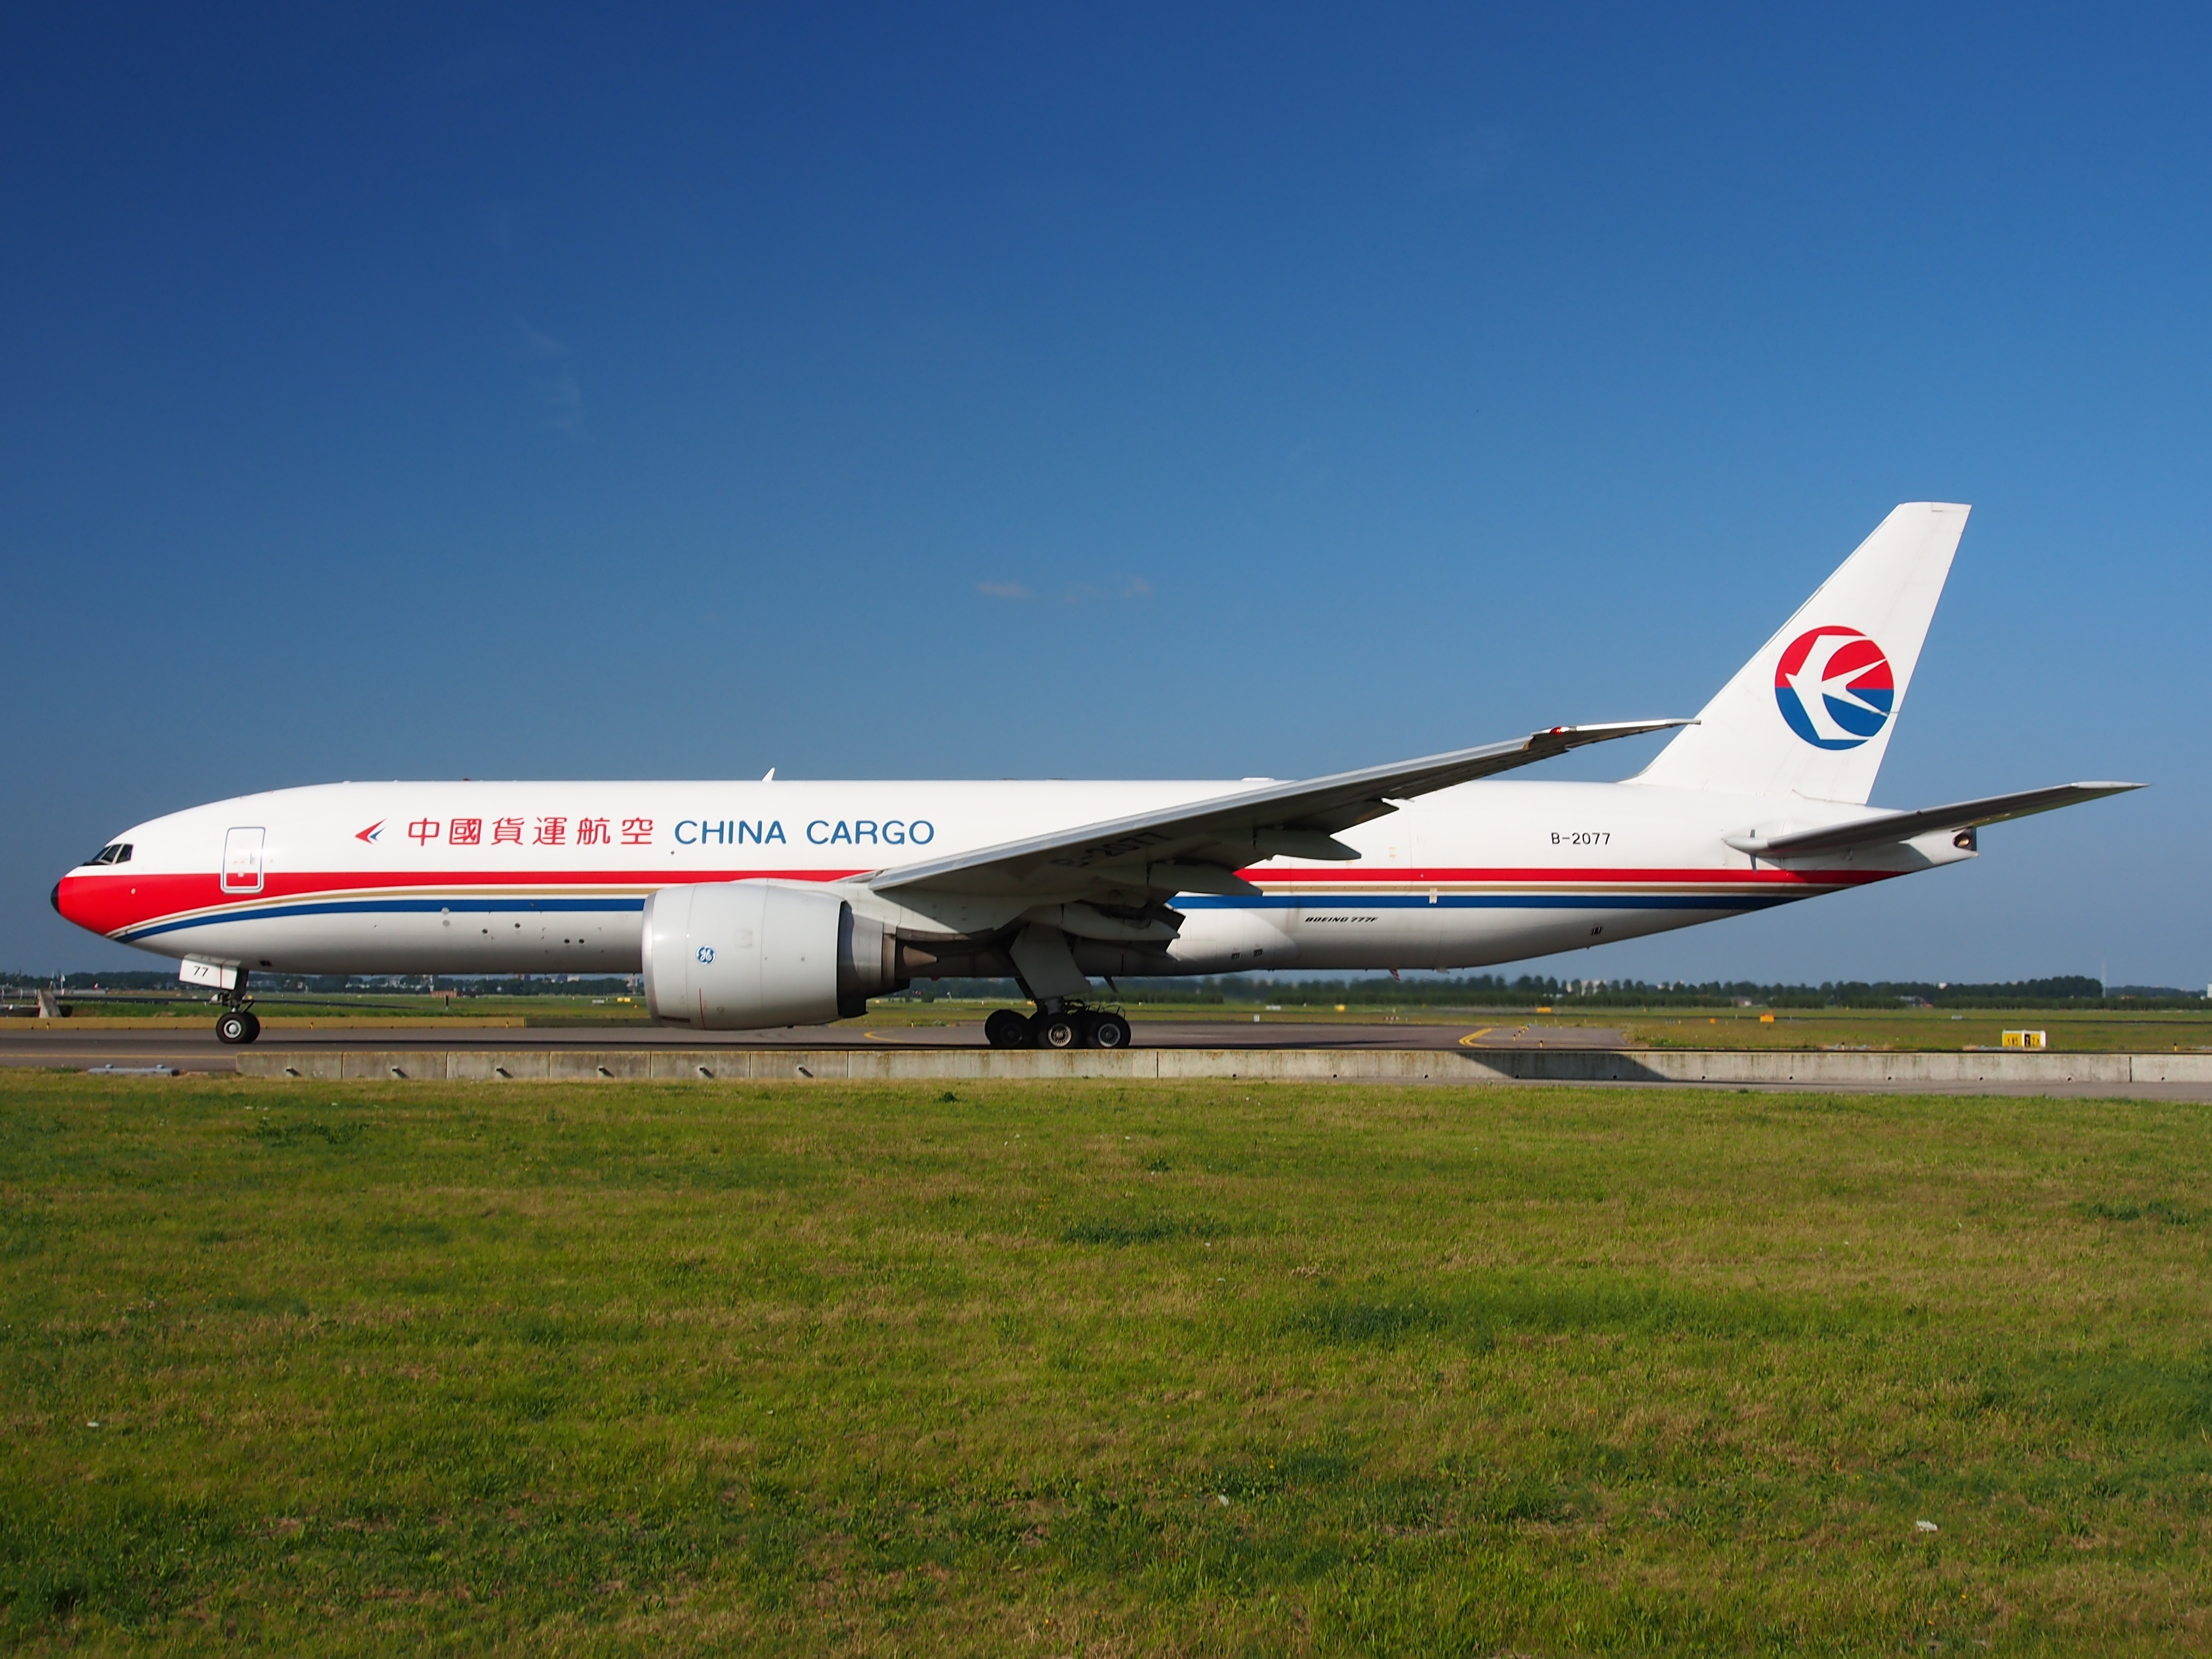
wing, airport, airplane, aircraft, jet, transportation, vehicle, airline, aviation, airliner, boeing, takeoff, jet aircraft, airbus a330, boeing 777, boeing 747, taxiing, boeing 767, air travel, atmosphere of earth, wide body aircraft, narrow body aircraft, boeing 747 8, china cargo airlines